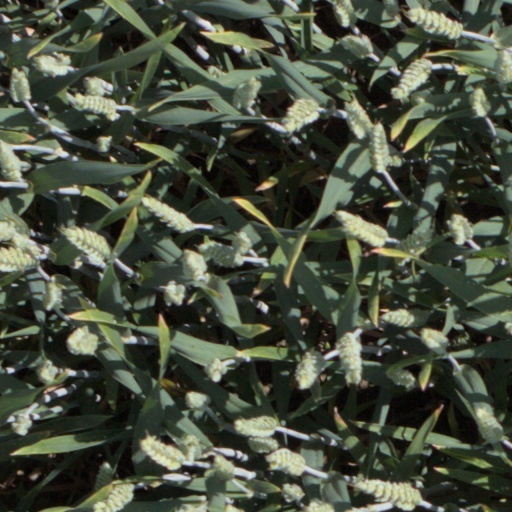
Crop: wheat